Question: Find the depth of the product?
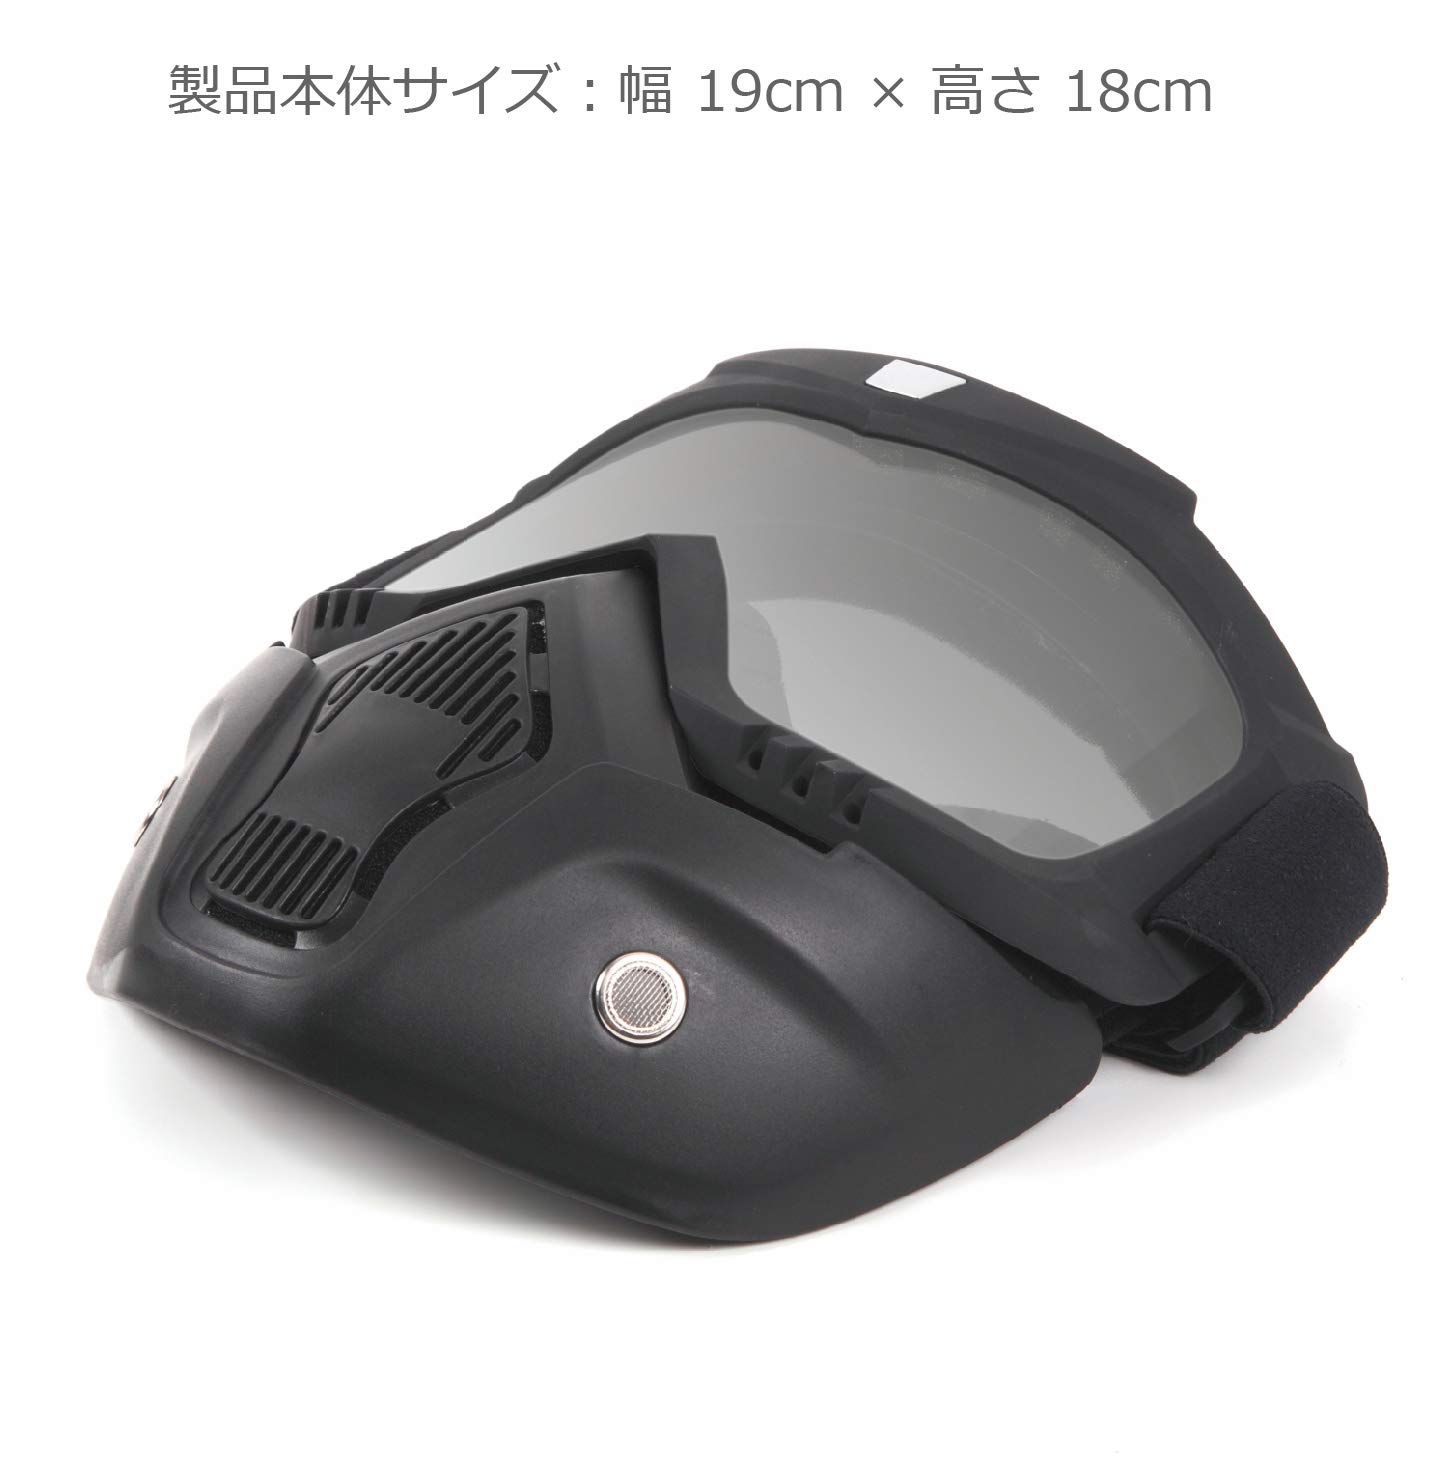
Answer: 19.0 centimetre